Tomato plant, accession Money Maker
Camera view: horizontal (90 deg, fisheye); turntable rotation: 180 degrees
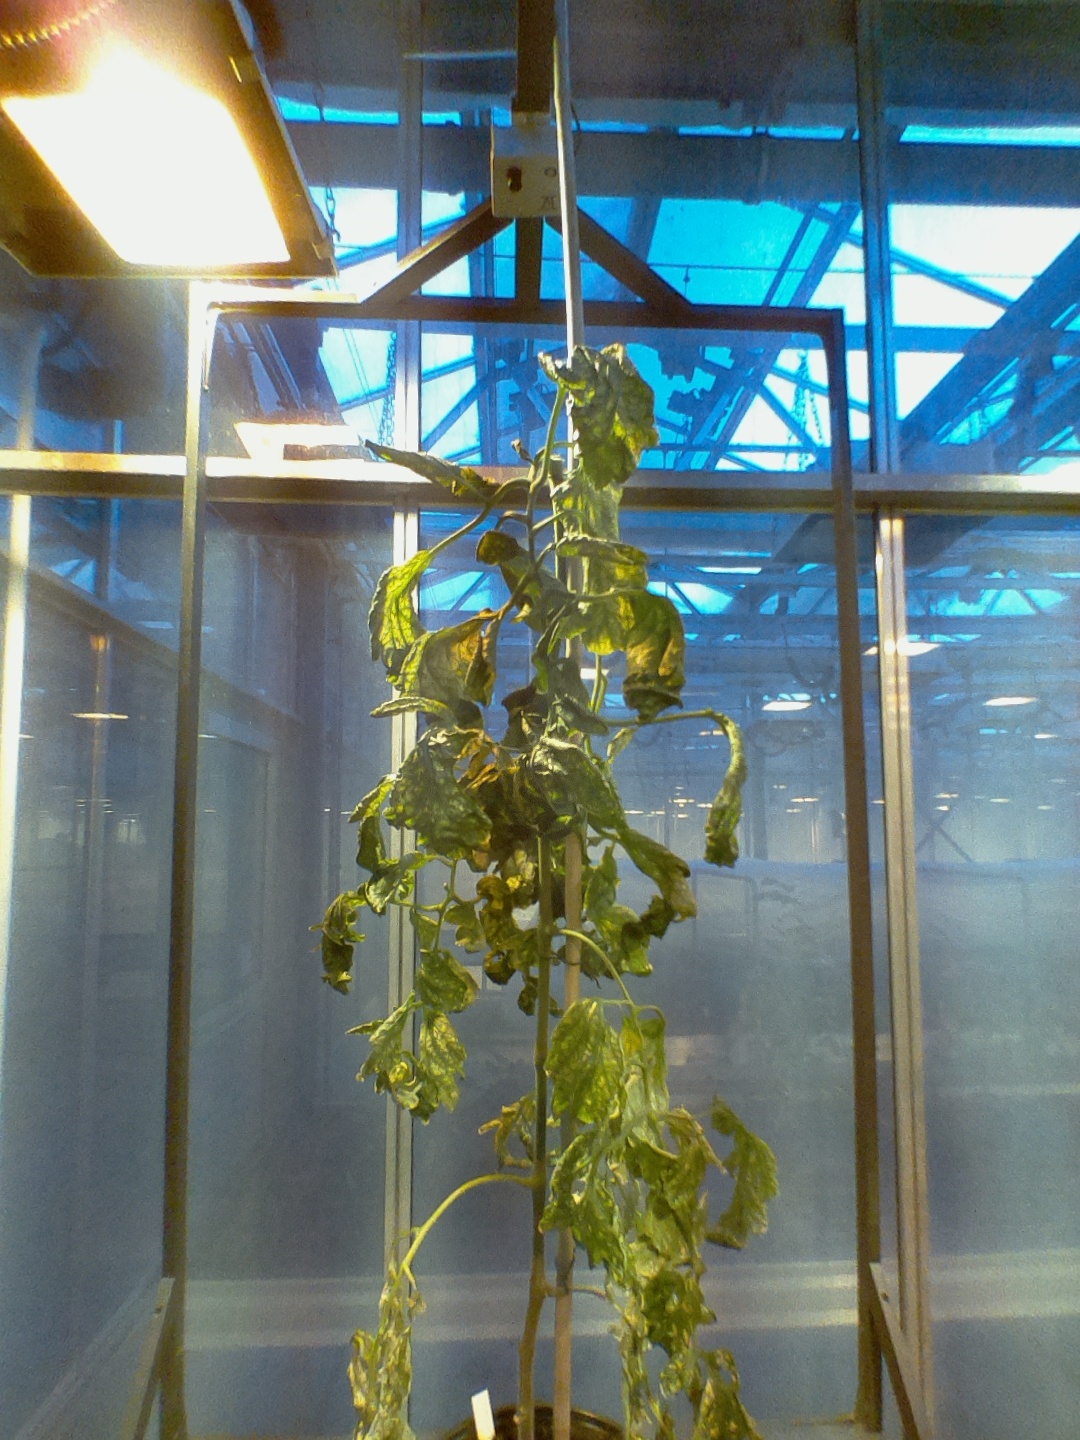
BBCH growth stage 52: 2 inflorescences visible